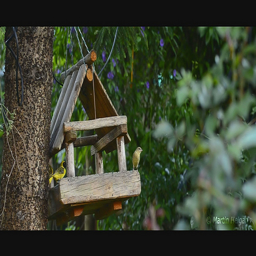
An elaborate tree house with adorable birds perched on it's sides.
Colorful birds perch on a wooden birdhouse hanging from a tree.
A birdhouse hangs from a tree in the forest.
Two birds are sitting on a bird feeder in a tree.
A bird house in a tree has little yellow birds.